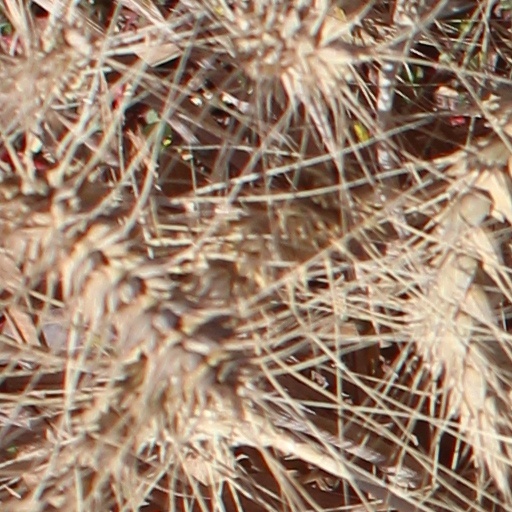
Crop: wheat